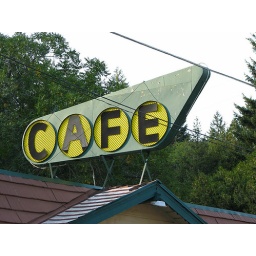
I really liked the plastic discs on this cafe sign located along old Highway 99 in Dunsmuir, California.